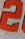
Number: 2